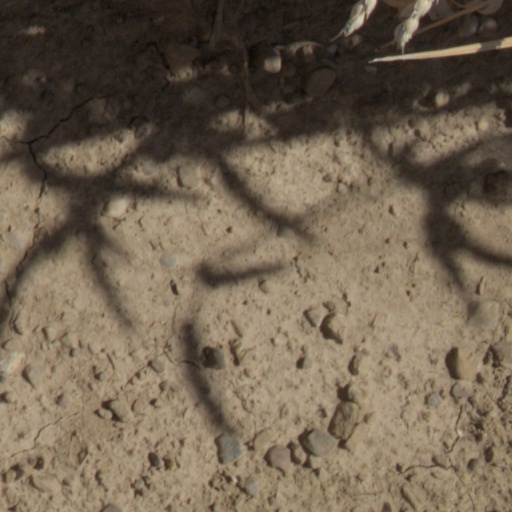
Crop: wheat